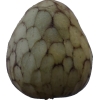
Label: cherimoya